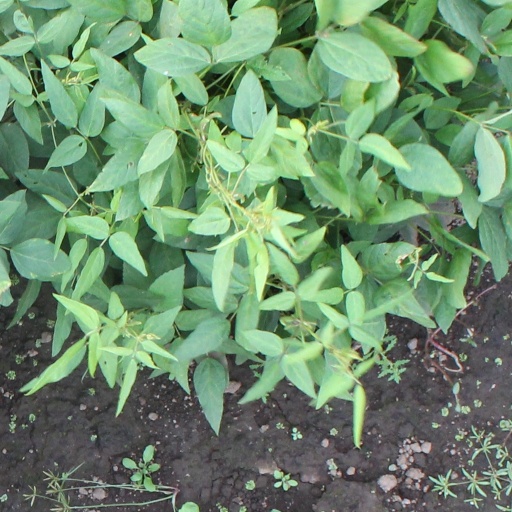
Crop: soybean